0-6-0

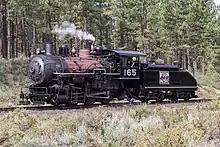
Western Pacific 165, 0-6-0 locomotive in Portola, California

Between 1898 and 1905, more than fifty pairs of Zwillinge twin tank steam locomotives were acquired by the "Swakopmund-Windhuk Staatsbahn" (Swakopmund-Windhoek State Railway) in "Deutsch-Südwest-Afrika" (DSWA, now Namibia). Zwillinge locomotives were a class of small "Schmalspur" (narrow gauge) tank steam locomotives that were built in Germany in the late 19th and early 20th centuries. As indicated by their name "Zwillinge" (twins), they were designed to be used in pairs, semi-permanently coupled back-to-back at the cabs, allowing a single footplate crew to fire and control both locomotives. The pairs of locomotives shared a common manufacturer's works number and engine number, with the units being designated as A and B. By 1922, when the SAR took control of all railway operations in South West Africa (SWA), only two single Illinge locomotives survived to be absorbed onto the roster of the SAR.